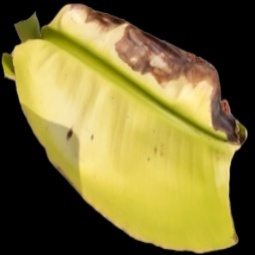
Label: Iron